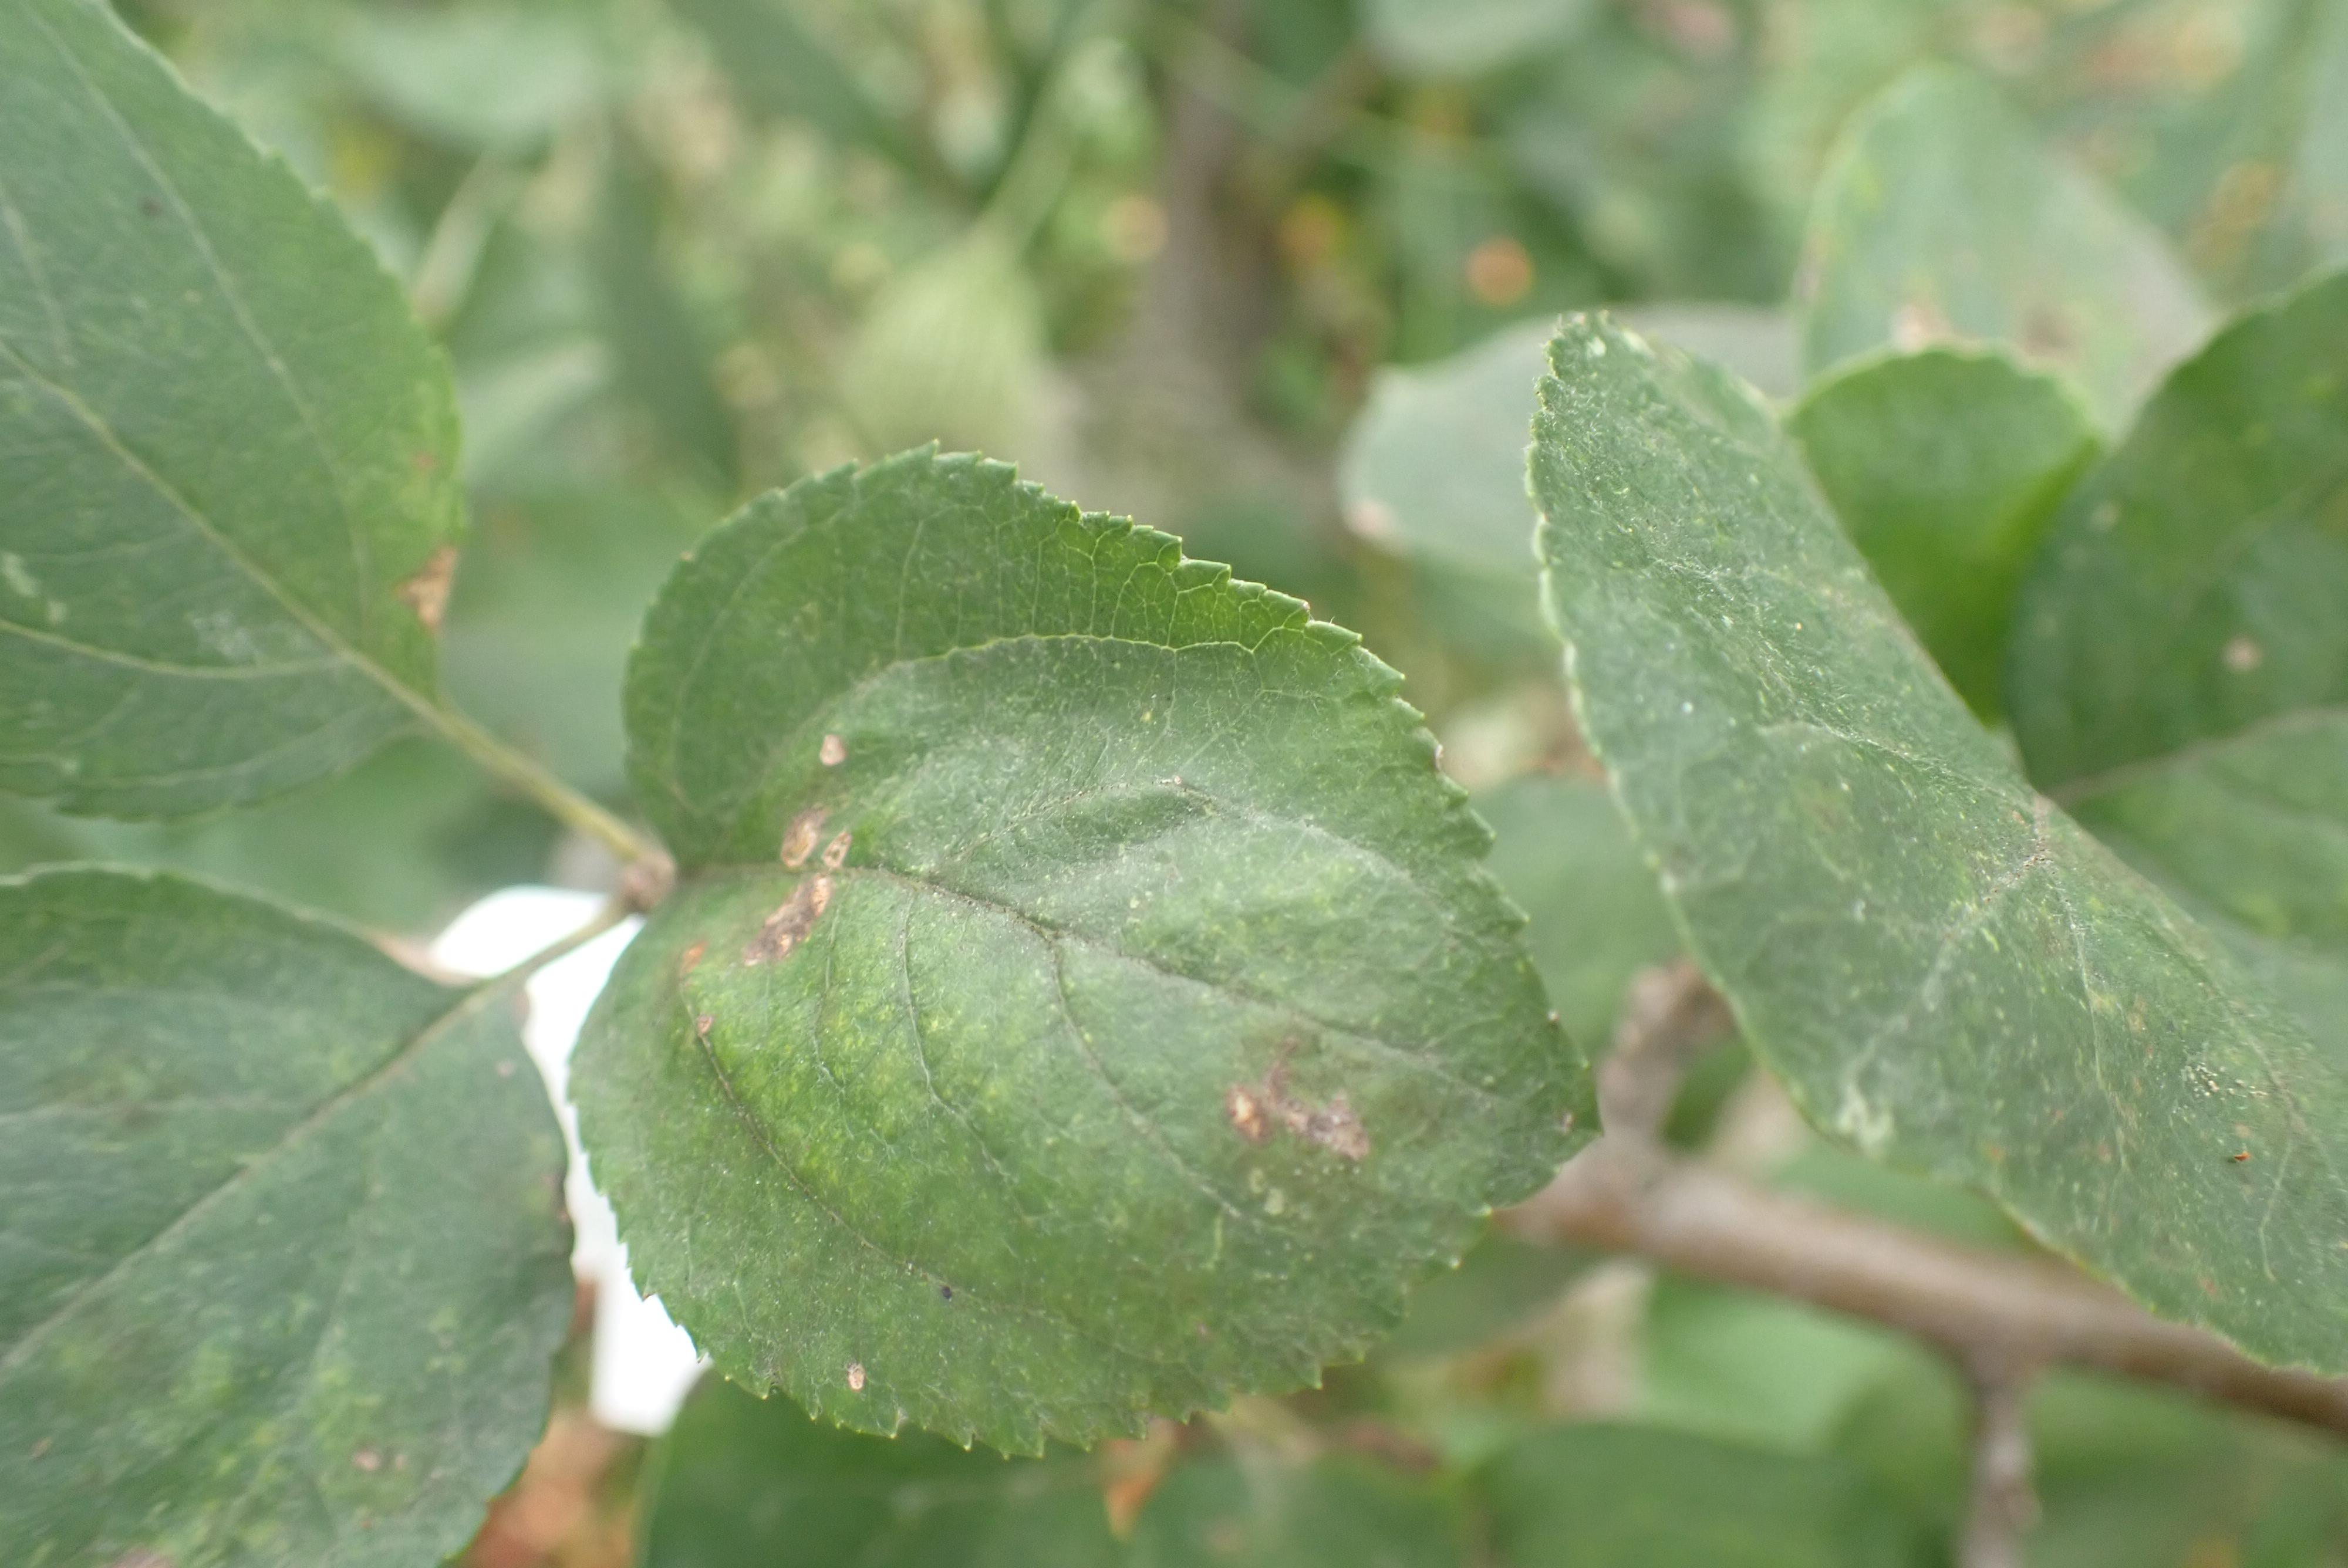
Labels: complex